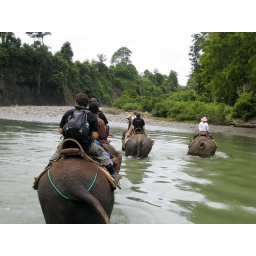
Wading through the river while elephant trekking through the jungle in Tangkahan.